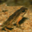
Label: frog